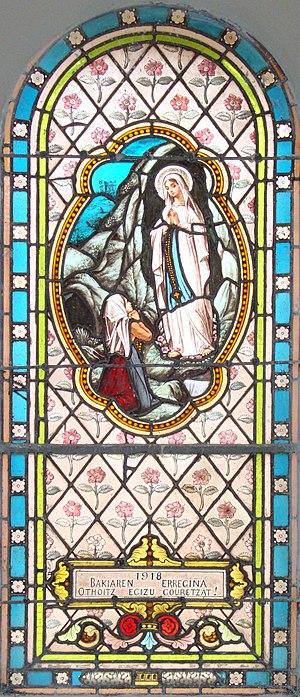
Camou-Cihigue est une commune française, située dans le département des Pyrénées-Atlantiques en région Nouvelle-Aquitaine.
Camou est une ancienne commune française du département des Pyrénées-Atlantiques. En 1836, la commune fusionne avec Cihigue pour former la nouvelle commune de Camou-Cihigue.